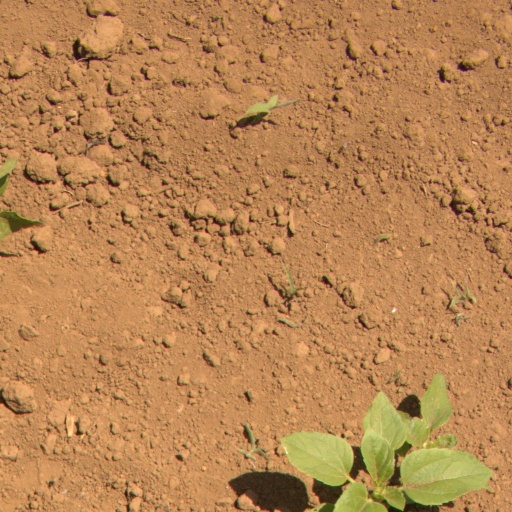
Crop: Jerusalem artichoke